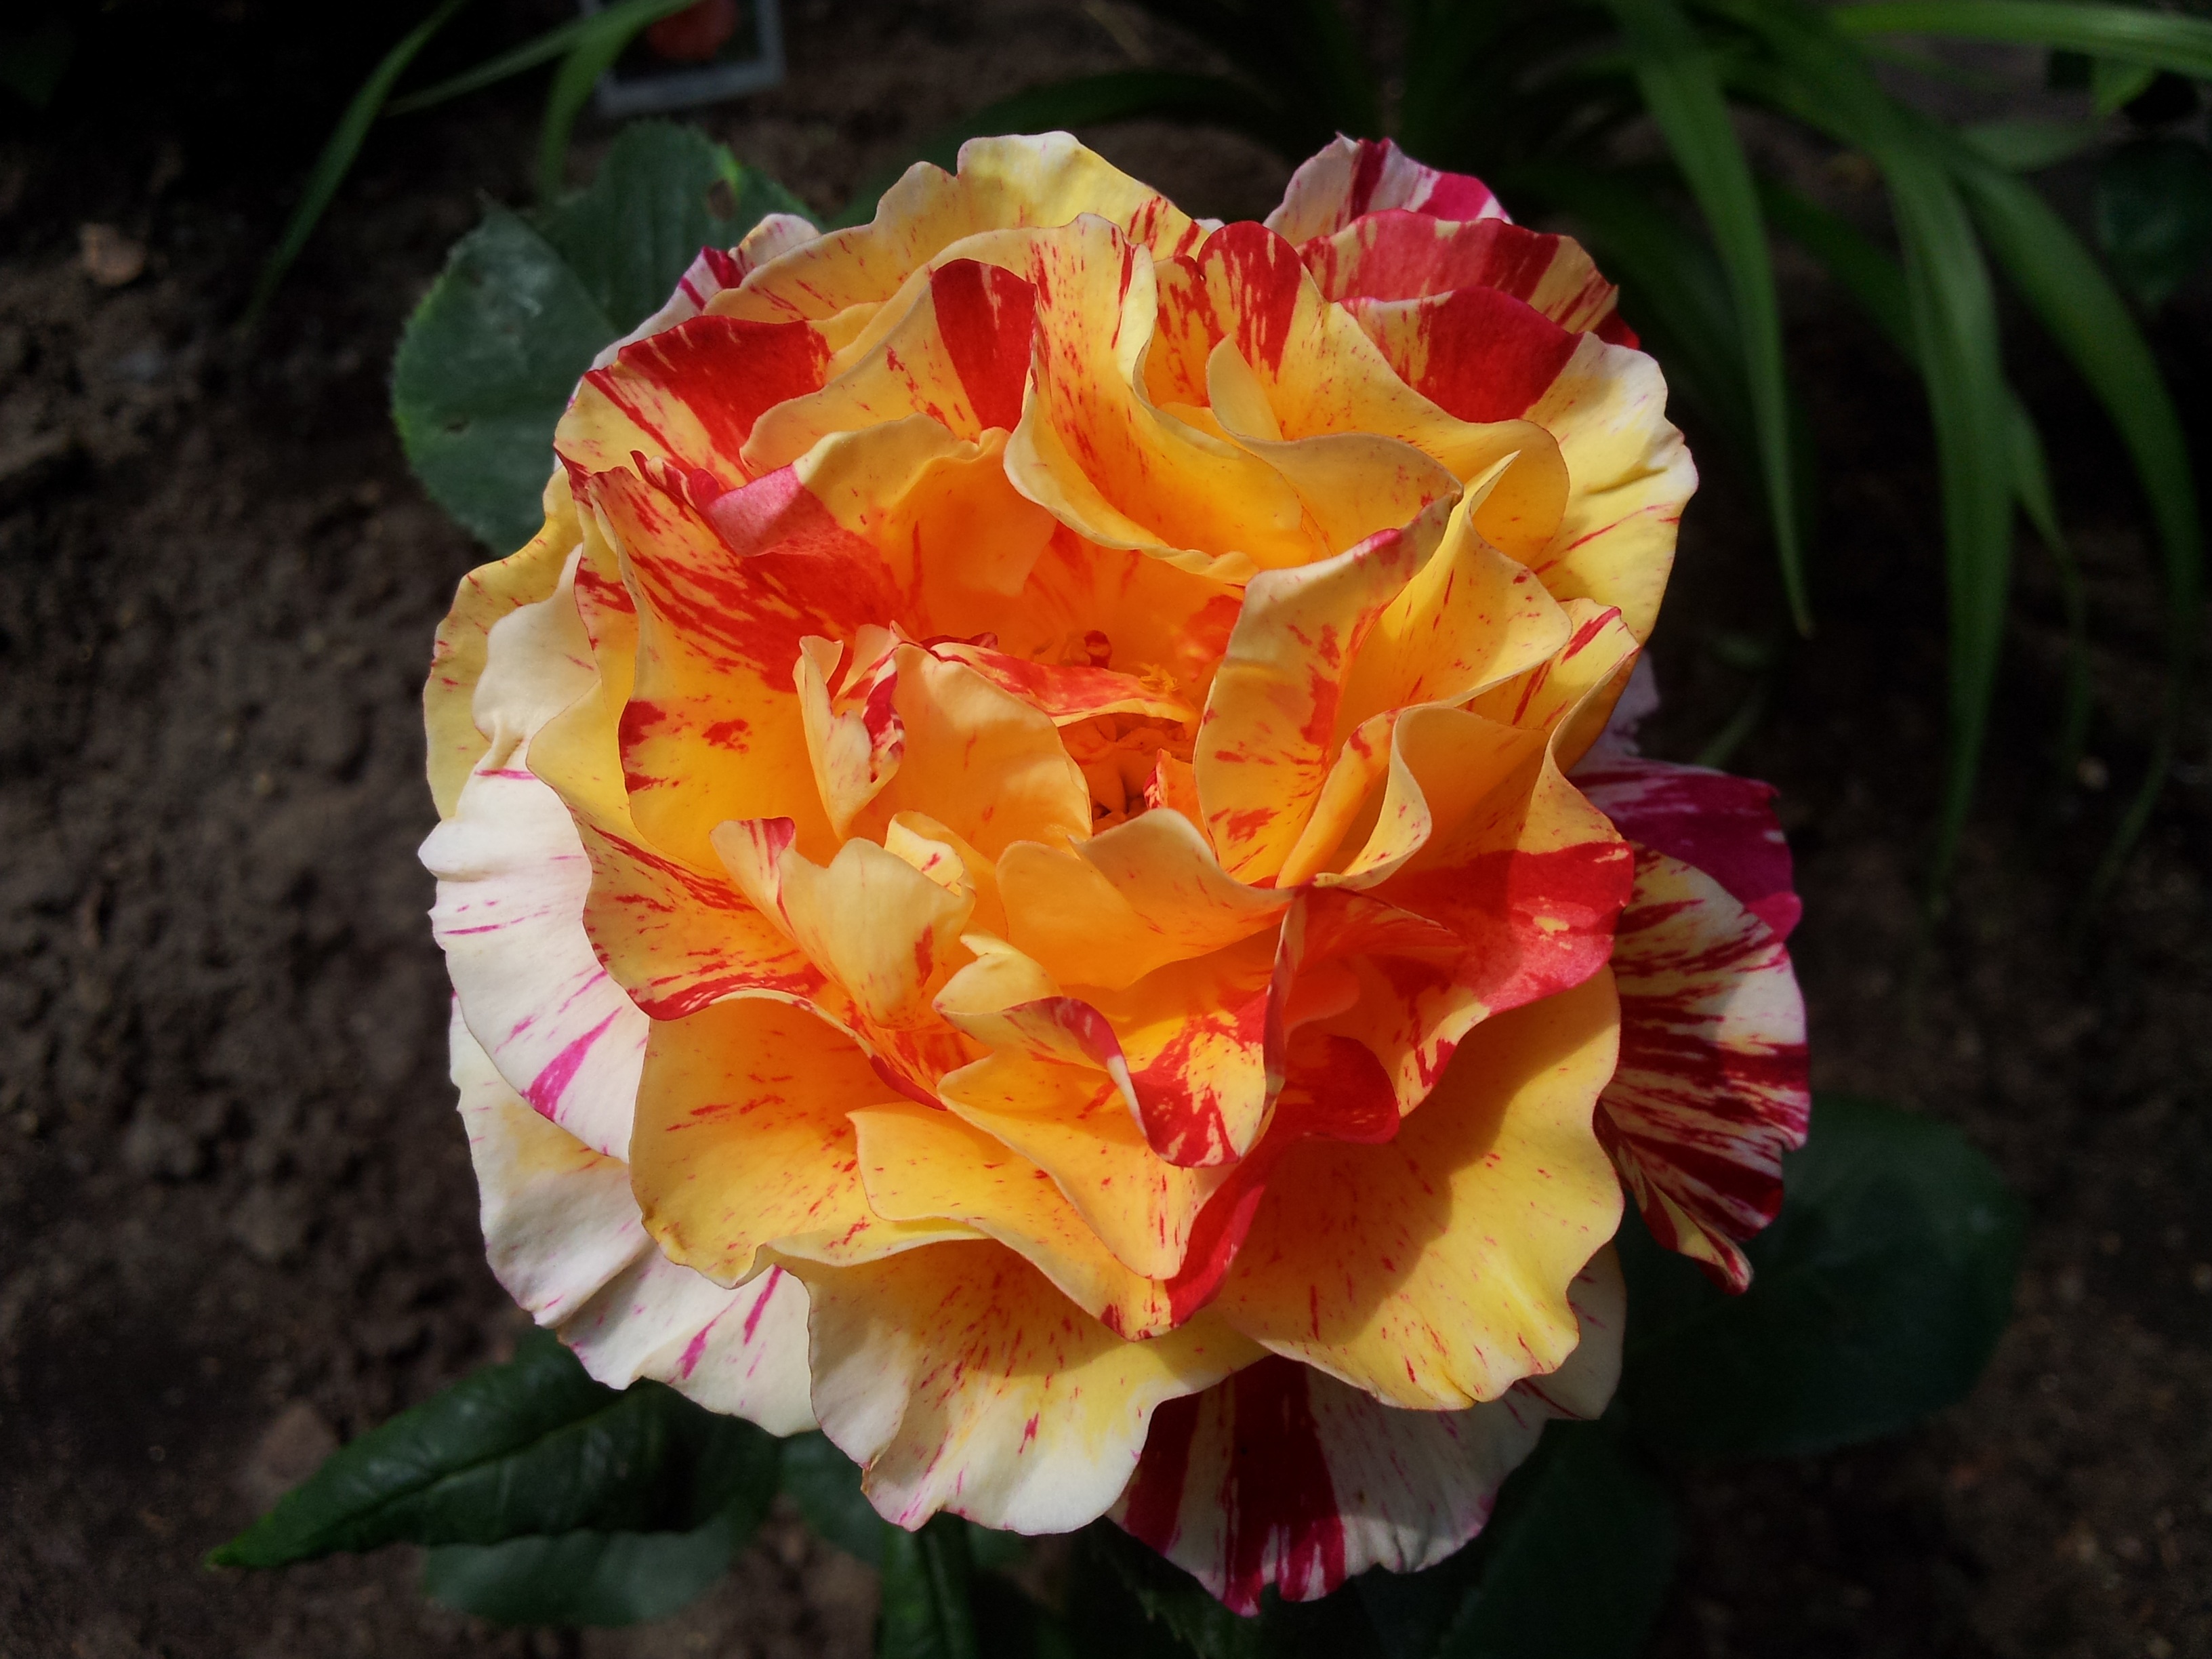
nature, plant, flower, petal, summer, love, rose, romance, botany, yellow, garden, flora, flowers, roses, floristry, floribunda, macro photography, flowering plant, garden roses, rose family, land plant, rose order